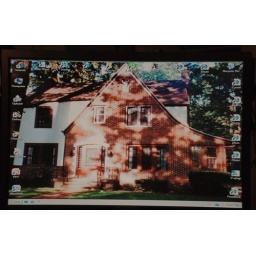
My computer screen-I grew up in this house in the Old Orchard neighborhood in Toledo.